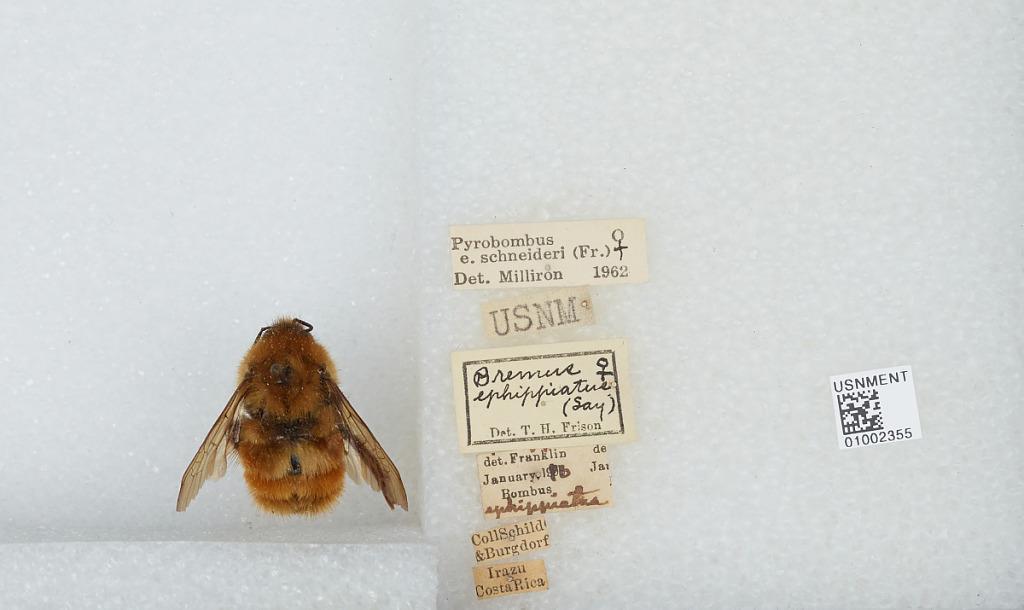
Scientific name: Bombus (Pyrobombus) ephippiatus (Say)
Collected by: Schild & Burgdorf
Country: Costa Rica
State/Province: Cartago
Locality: Irazu Volcano
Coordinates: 9.9792, -83.8525
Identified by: Milliron